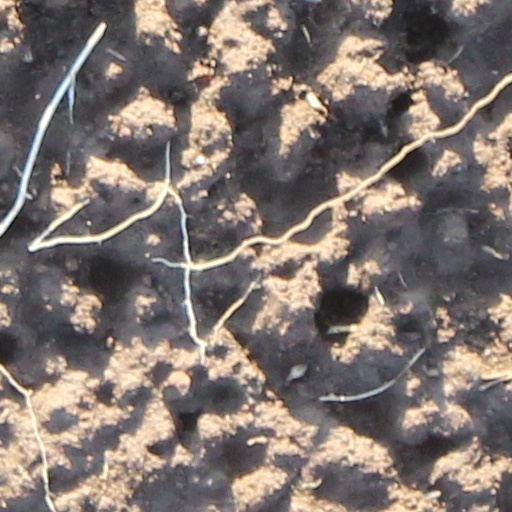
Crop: wheat